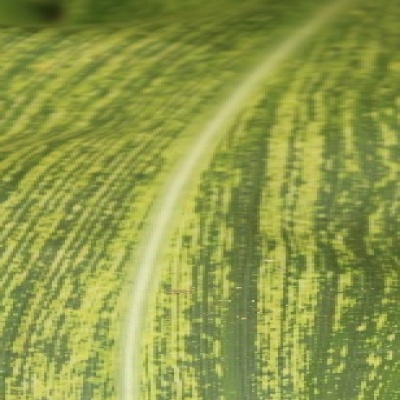
Label: Corn_(Maize)___Maize_Streak_Virus